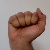
The image shows a hand gesture representing the letter 'A' in Indian Sign Language.